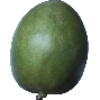
Label: Mango 1